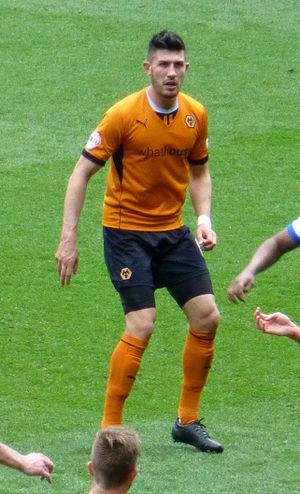
Daniel Tanveer « Danny » Batth est un footballeur anglais né le 21 septembre 1990 à Brierley Hill. Il occupe le poste de stoppeur à Stoke City. Il est d'origines Pendjabi Sikh.